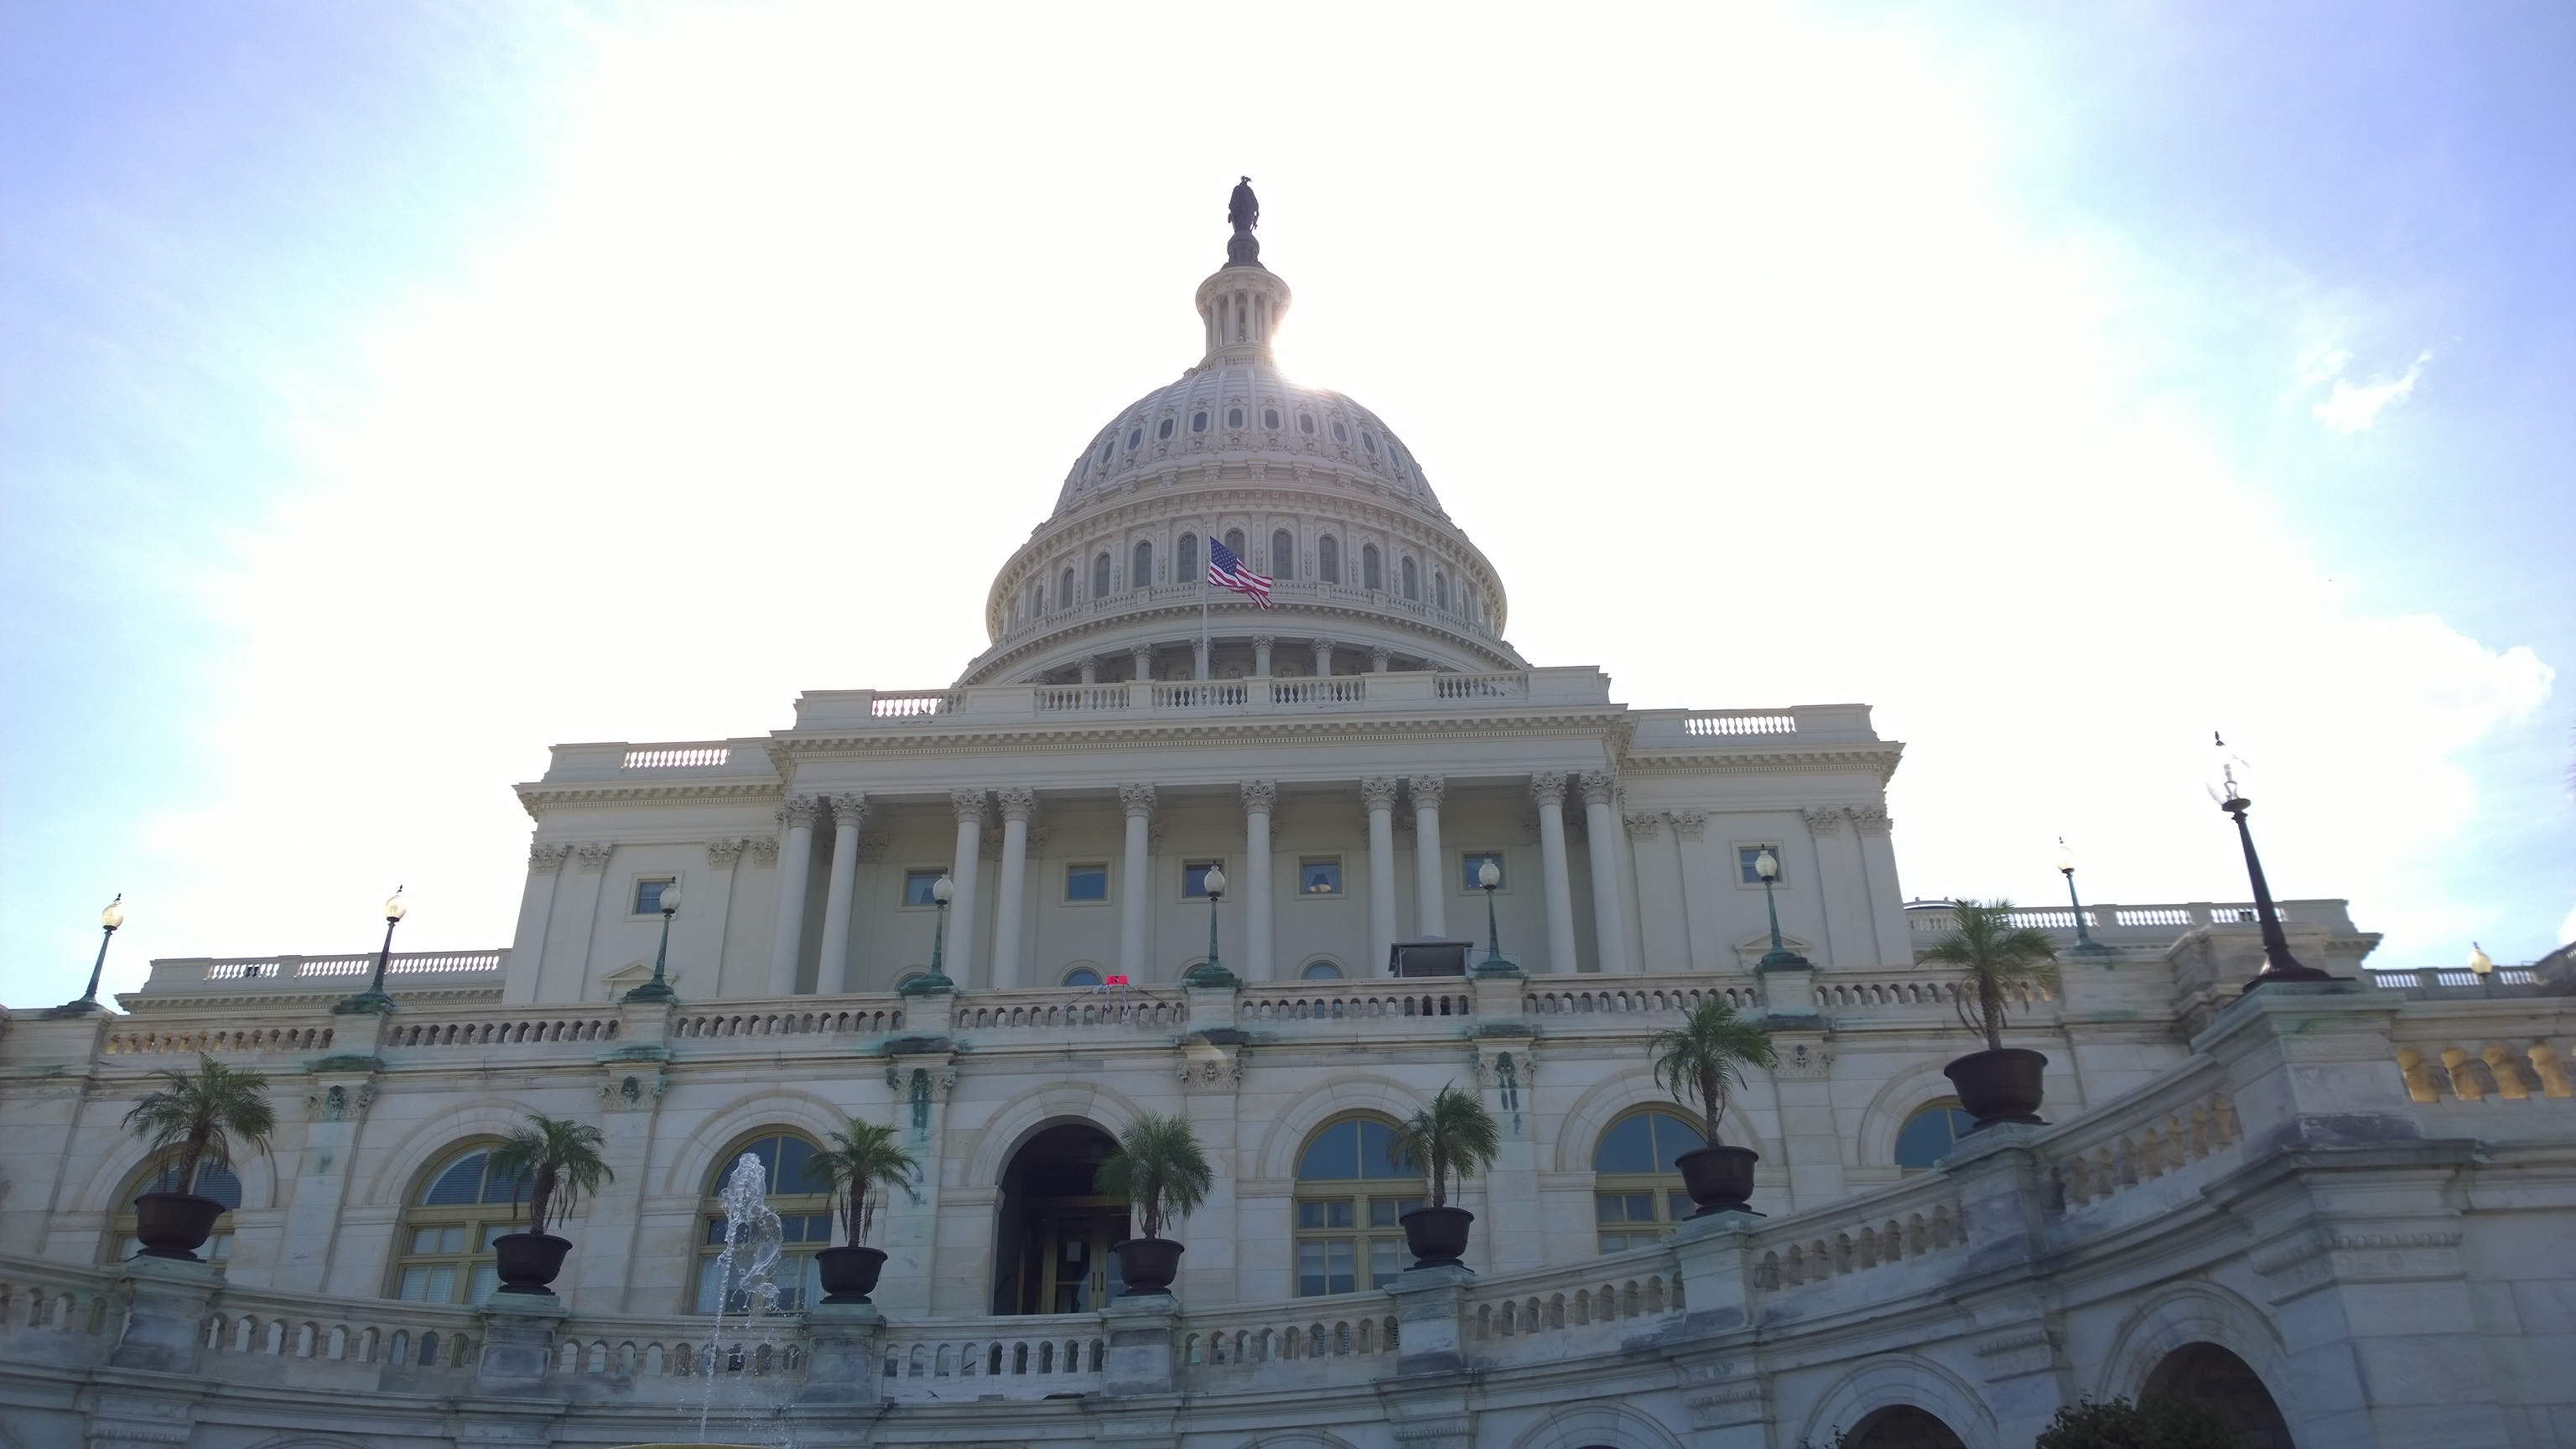
architecture, white, house, hill, building, palace, monument, symbol, flag, usa, america, landmark, facade, church, cathedral, exterior, attraction, historic, tourism, place of worship, washington, dc, patriotism, capital, national, politics, state, mall, government, united, political, law, us, senate, basilica, dome, federal, capitol, congress, democracy, tours, legislation, united states capitol, historic site, byzantine architecture